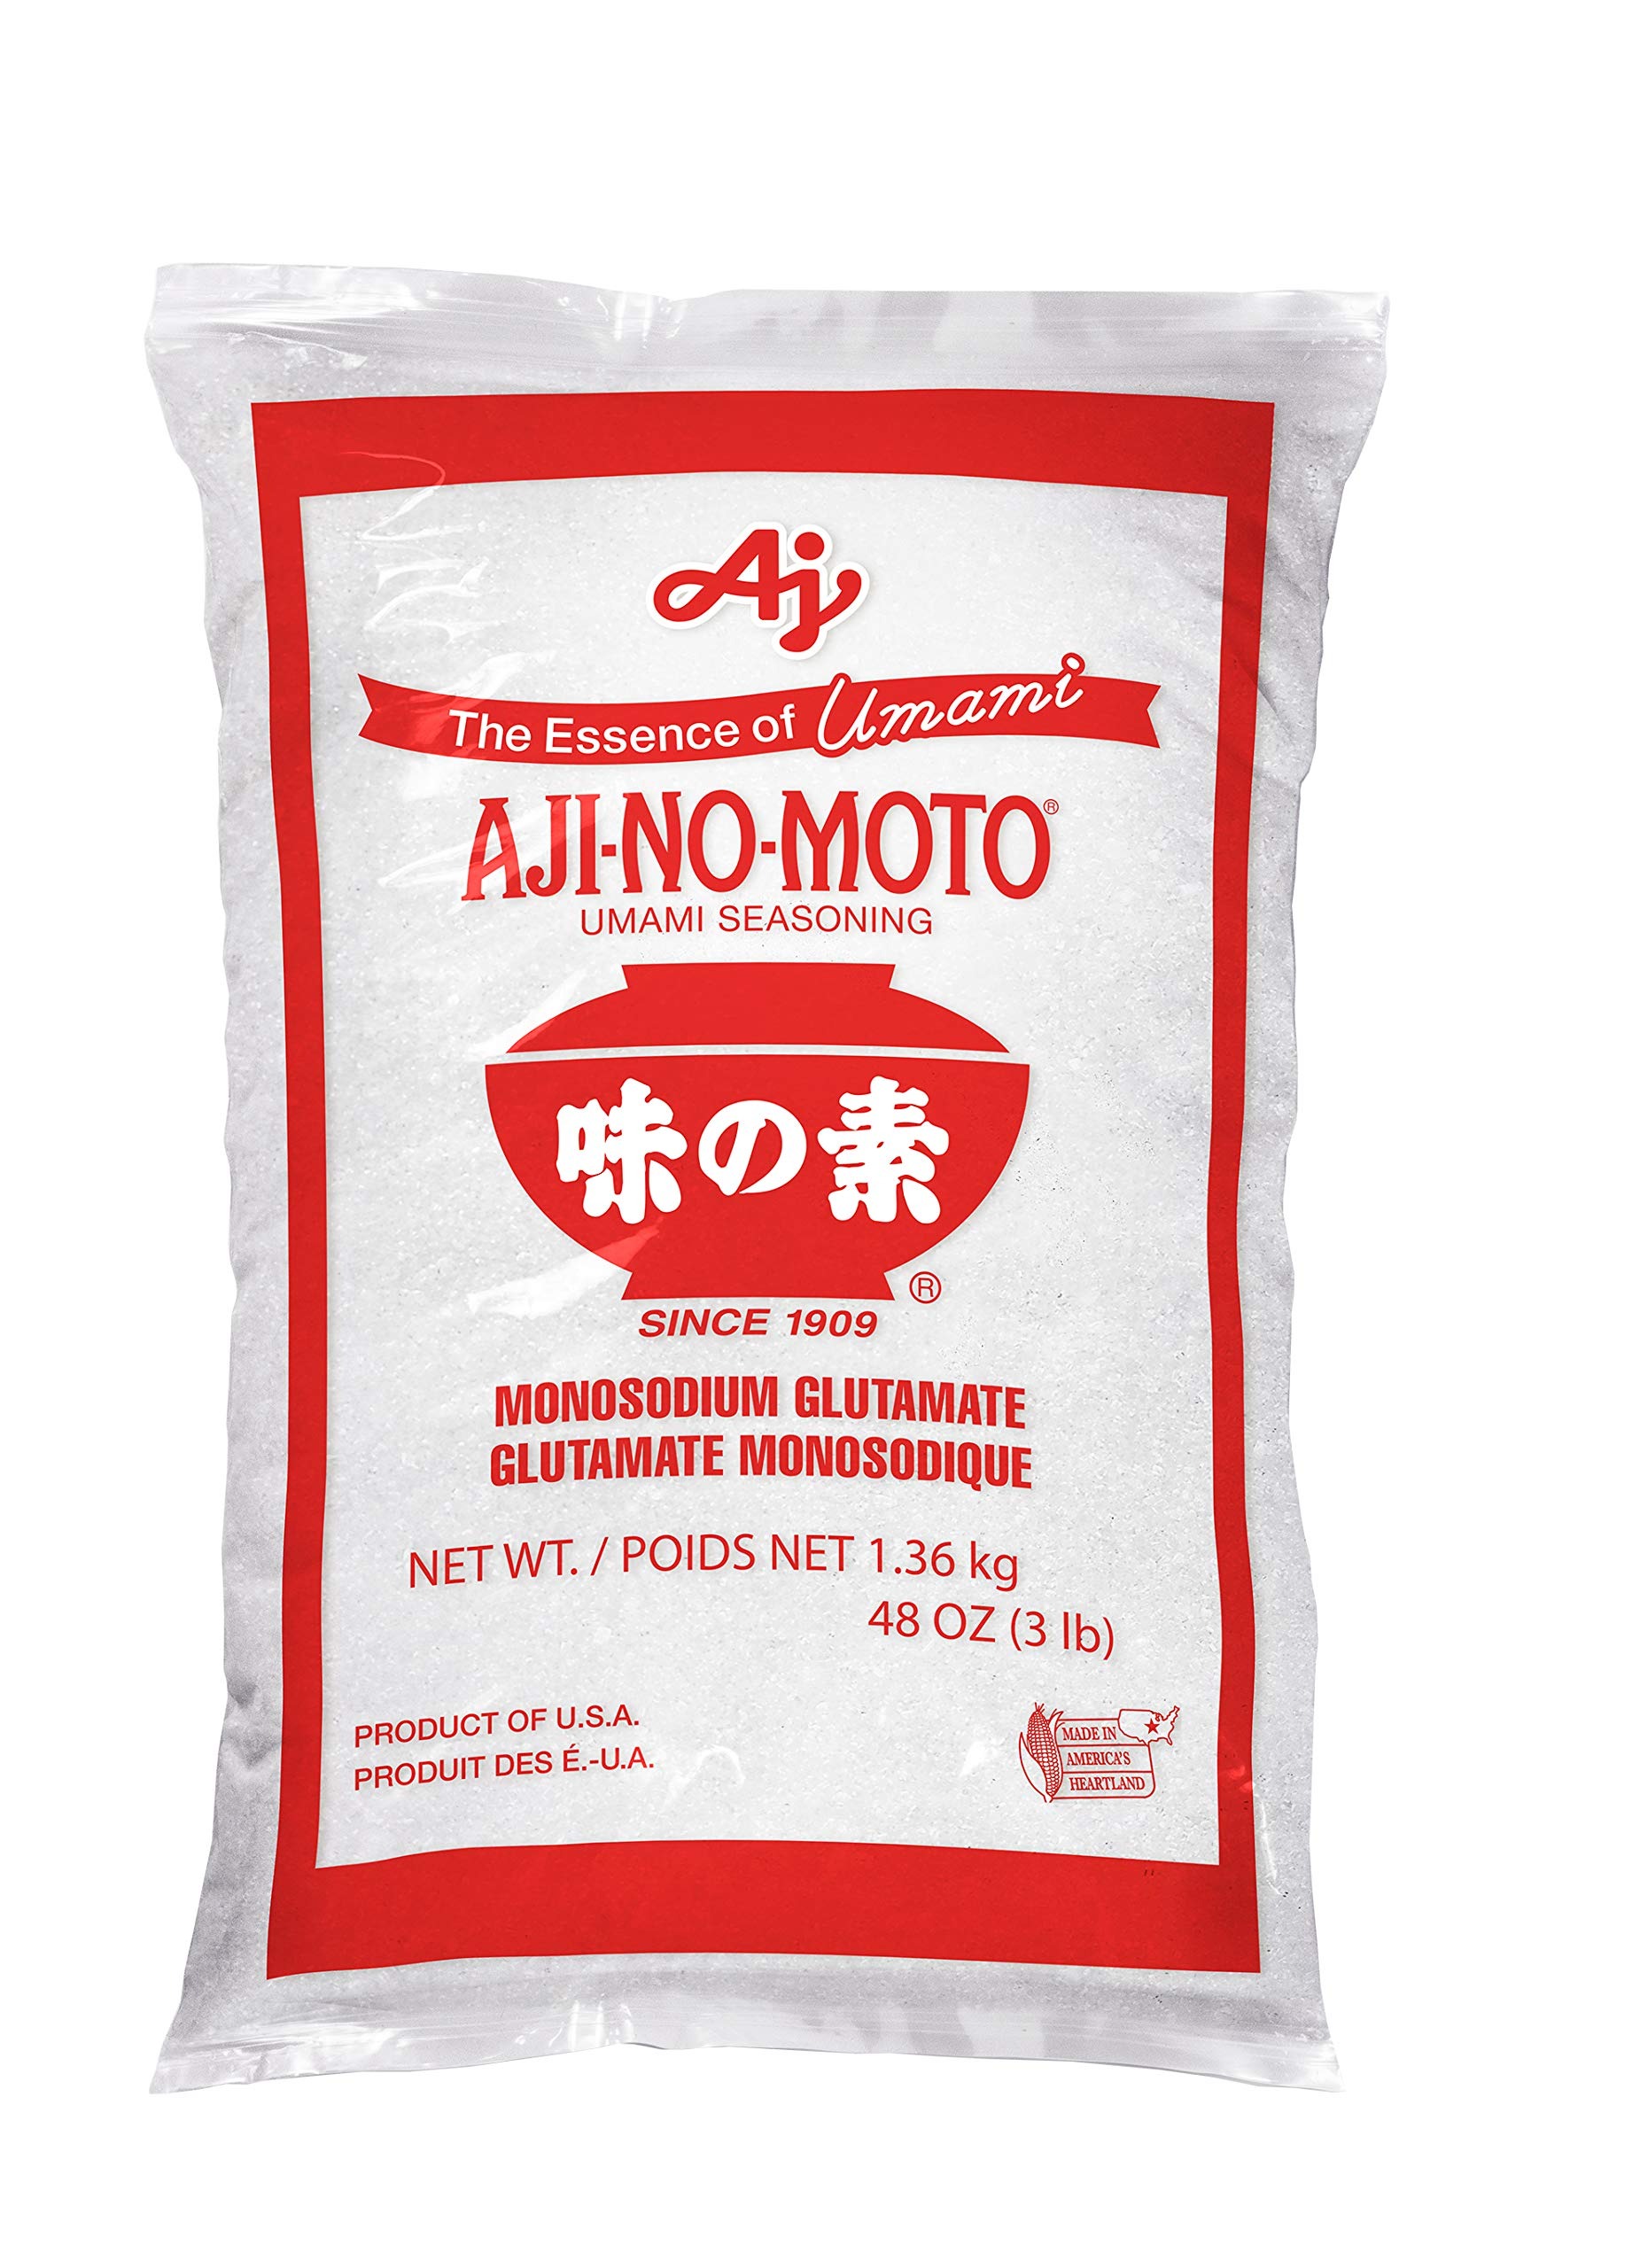
Item Name: Ajinomoto Umami Seasoning 3lb, 3 Lb
Bullet Point 1: Umami seasoning
Bullet Point 2: Widely used in Asian cuisine
Bullet Point 3: Made in America's heartland
Bullet Point 4: Manufacturer: Ajinomoto Foods North Amarica, Inc.
Value: 48.0
Unit: Ounce

Price: 16.88